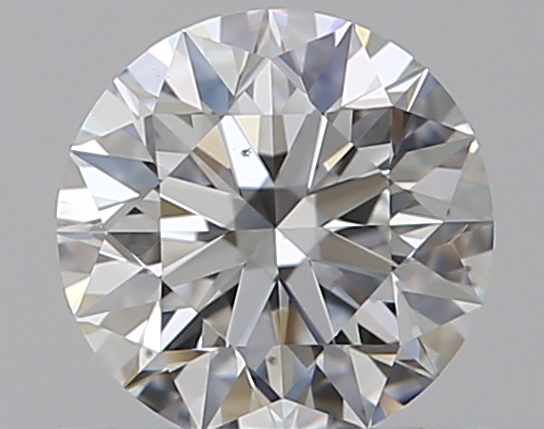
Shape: round
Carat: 0.51
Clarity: SI1
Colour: F
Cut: EX
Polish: EX
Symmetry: EX
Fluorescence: N
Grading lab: GIA
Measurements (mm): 5.06 x 5.09 x 3.19